Karkaraly National Park

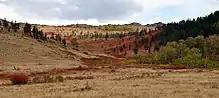
Kent Mountains

A local legend regarding Lake Shaitankol tells the tale of a tragic love story. According to the legend, long ago there was a beautiful young girl named Sulushash, who was the daughter of a rich land owner named Tleuberdy. Sulushash fell in love with a poor shepherd named Altai, but Tleuberdy did not approve of their relationship and forbade them to see each other. Because of this, the lovers decided to elope, and along with a friend of Altai named Kausar. The three traveled many days across the Kazakh Steppe until they arrive in the Karkaraly Mountains, and took shelter at Lake Shaitankol.